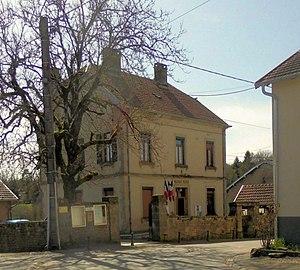
La mairie de Fontenois-la-Ville
Fontenois-la-Ville est une commune française située dans le département de la Haute-Saône, en région Bourgogne-Franche-Comté.